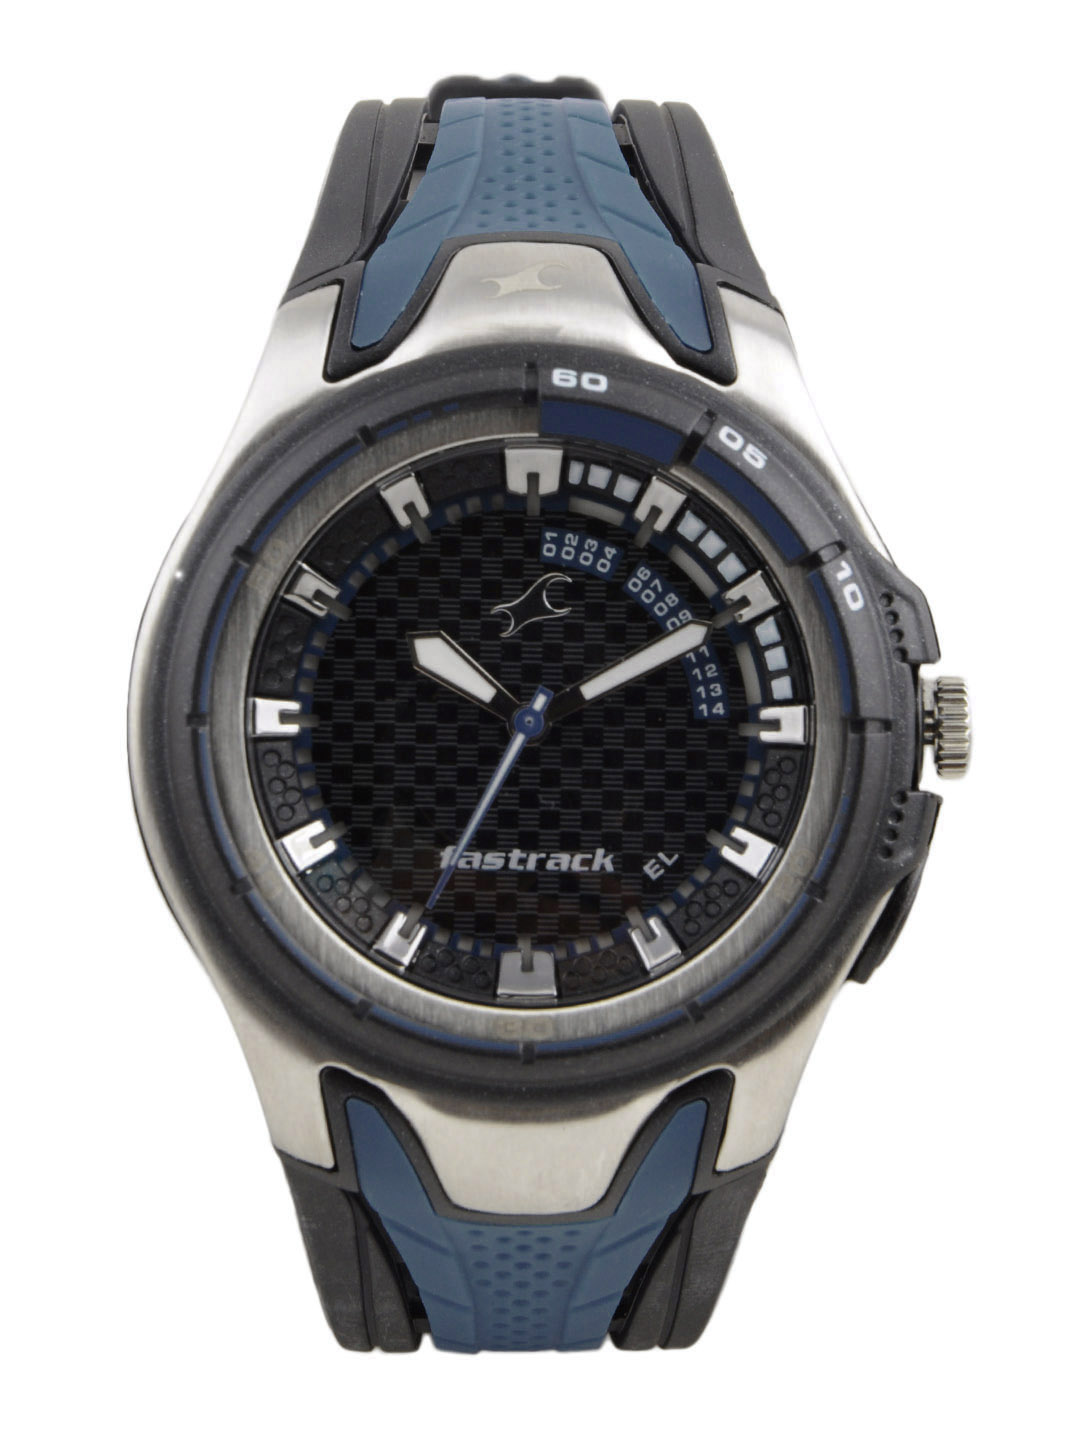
Fastrack Men Black Dial Watch
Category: Accessories / Watches / Watches
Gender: Men
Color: Black
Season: Winter 2016
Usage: Casual